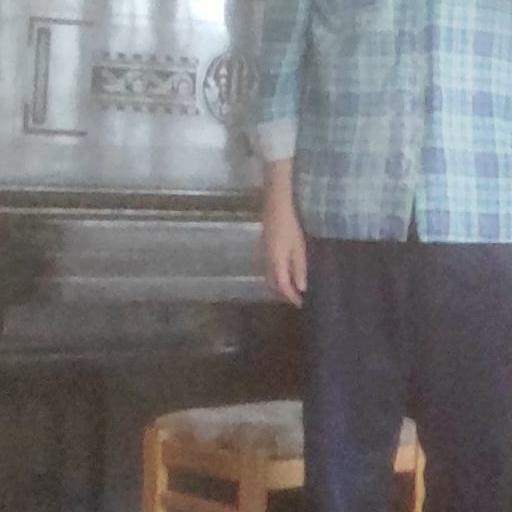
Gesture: no_gesture